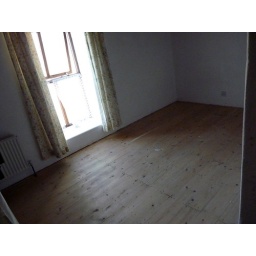
Wood flooring under carpets is water damaged. All the floor boards have cupped as they dried.